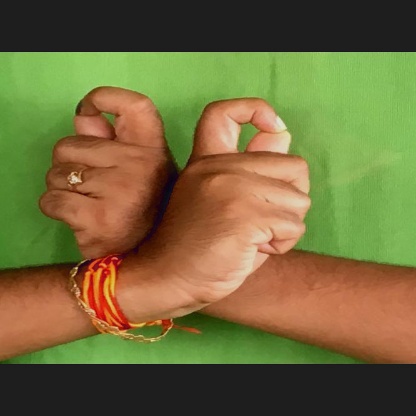
Mudra: Berunda